Victoria Harbour (British Columbia)

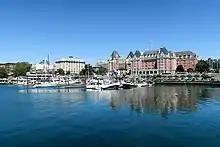
The Empress Hotel overlooks James Bay and the Causeway Floats (2018)

In 1858 the Fraser Canyon Gold Rush took place. In 1861 and 1862 the Cariboo Gold Rush took place. Both of the gold rushes swelled traffic through the harbour as a massive influx of people came to Fort Victoria to buy permits and supplies before setting out for the mainland. Victoria was incorporated as a city on 2 August 1862.